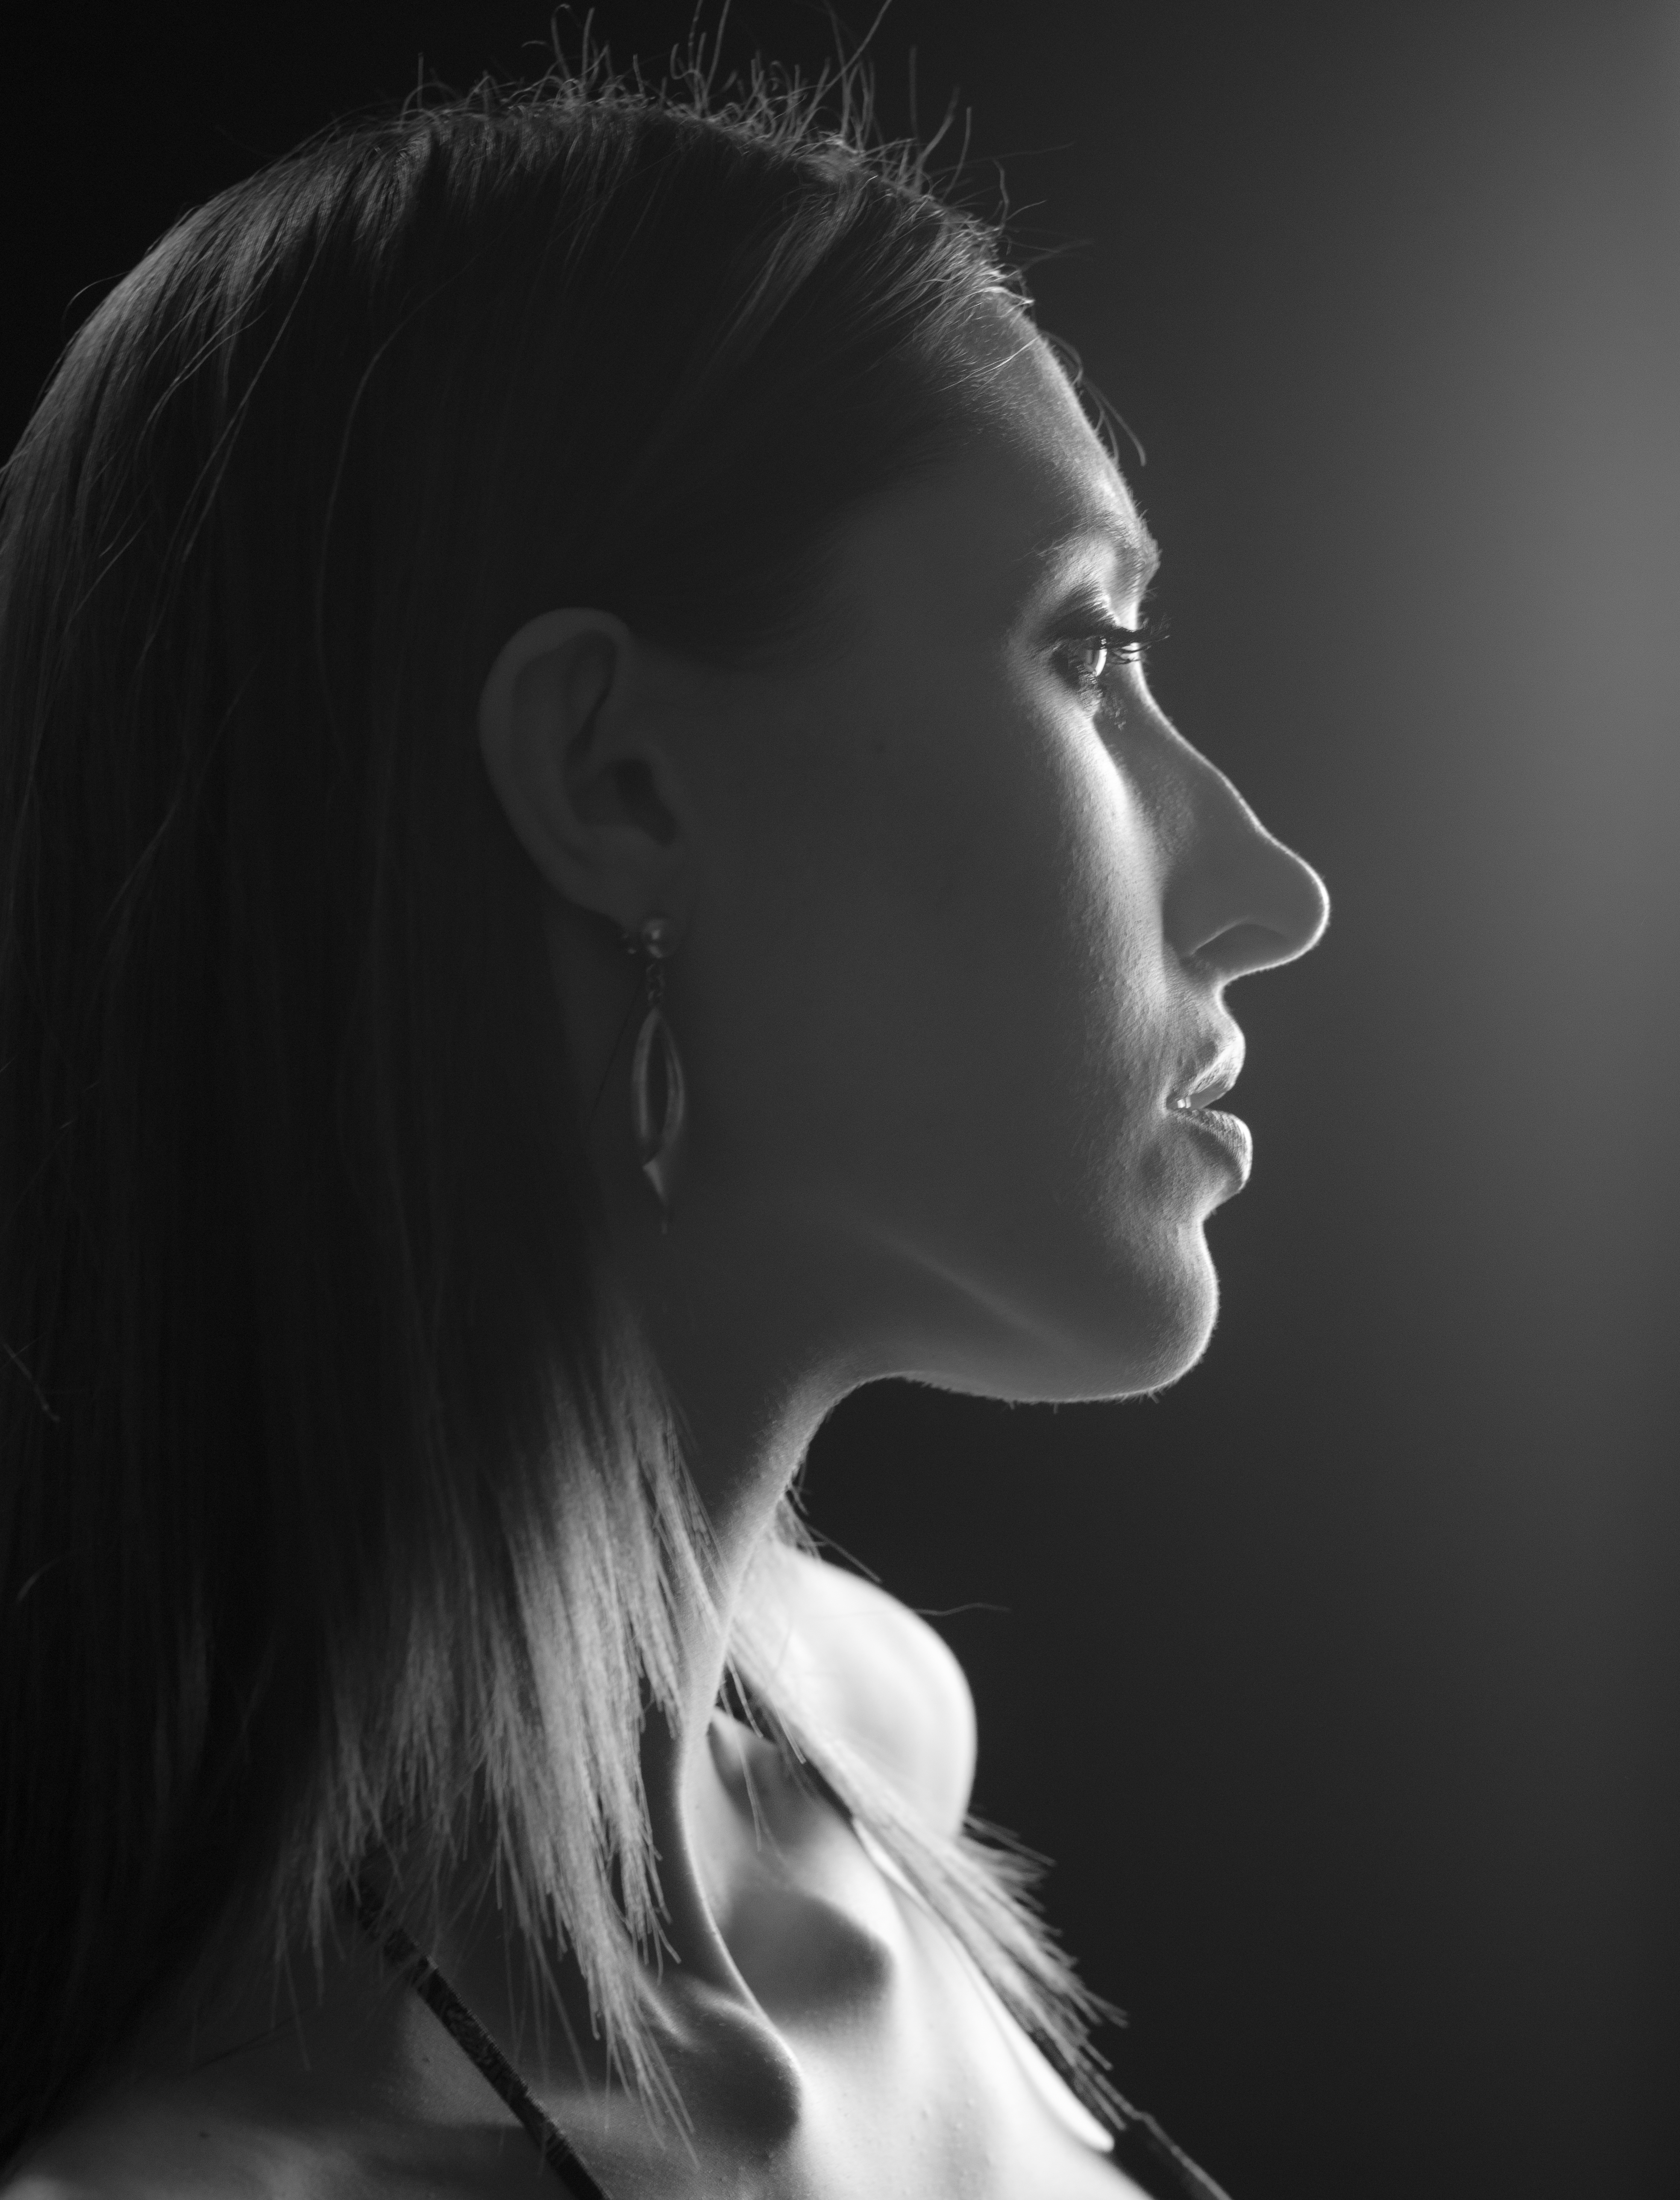
black and white, hair, white, photography, portrait, model, darkness, black, monochrome, hairstyle, long hair, close up, blackandwhite, face, nose, eye, head, lensflare, beauty, organ, pentax645z, 645z, beautifulwoman, rimlight, photo shoot, sense, monochrome photography, portrait photography